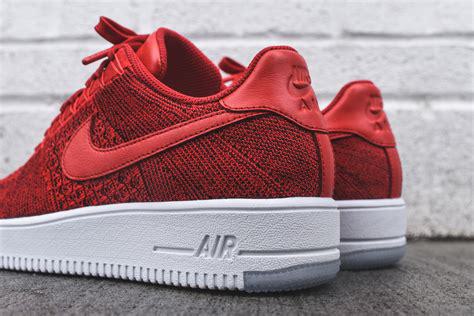
Brand: Nike
Model: Air Force 1 07 LV8